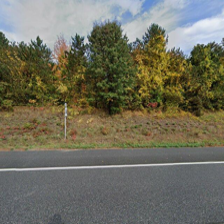
Label: streetView